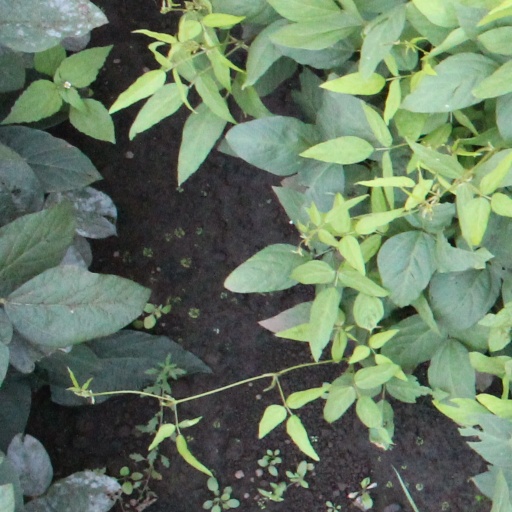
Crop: soybean